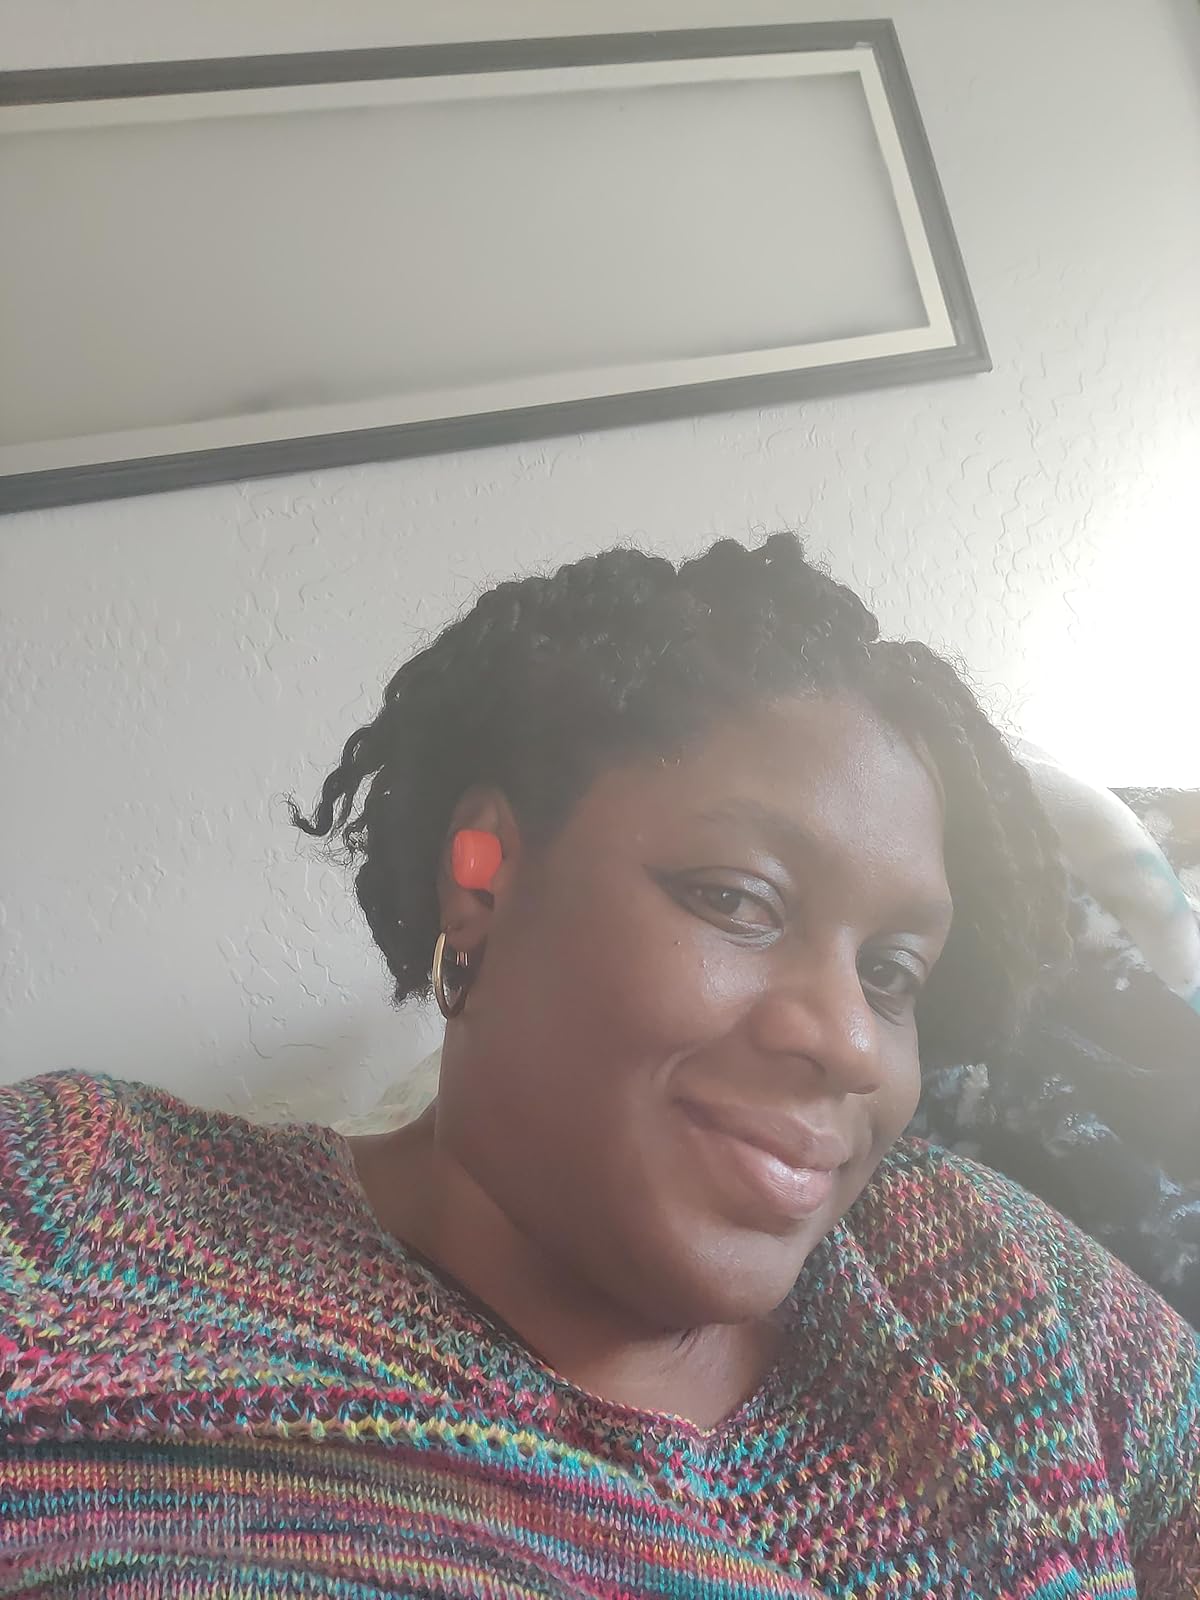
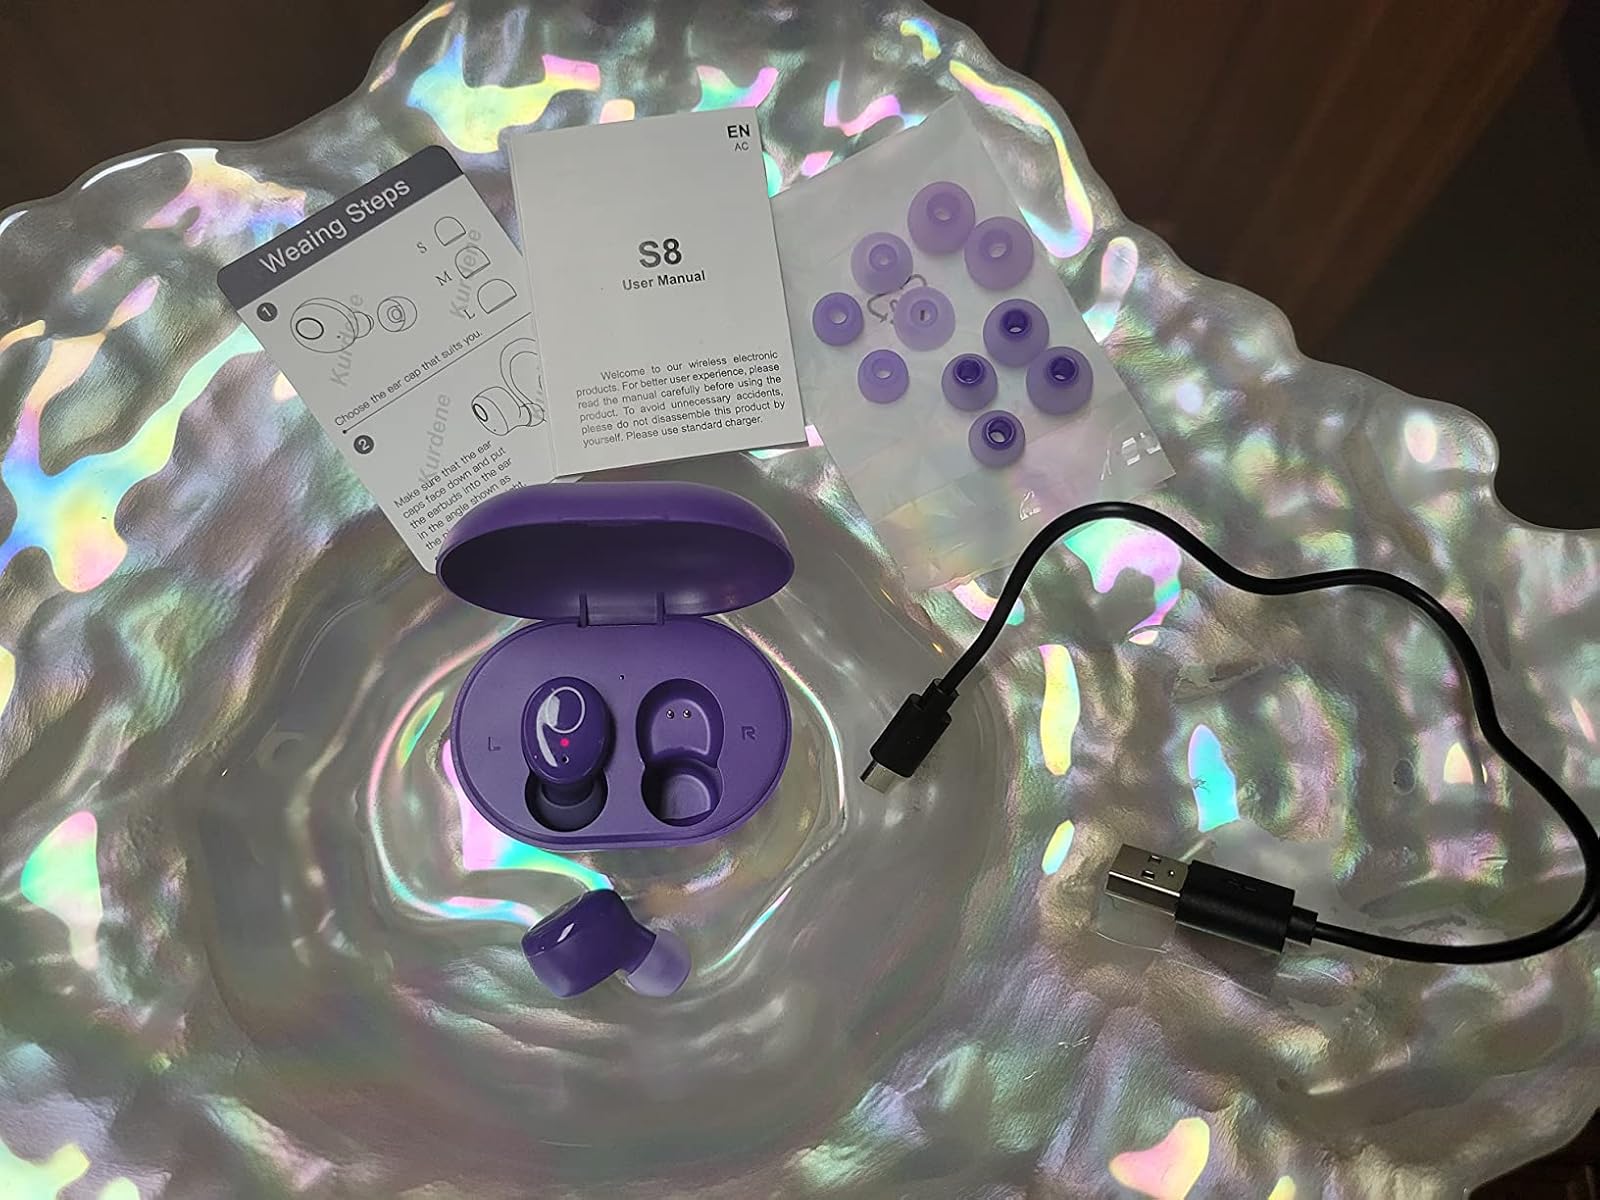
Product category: earbuds
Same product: no